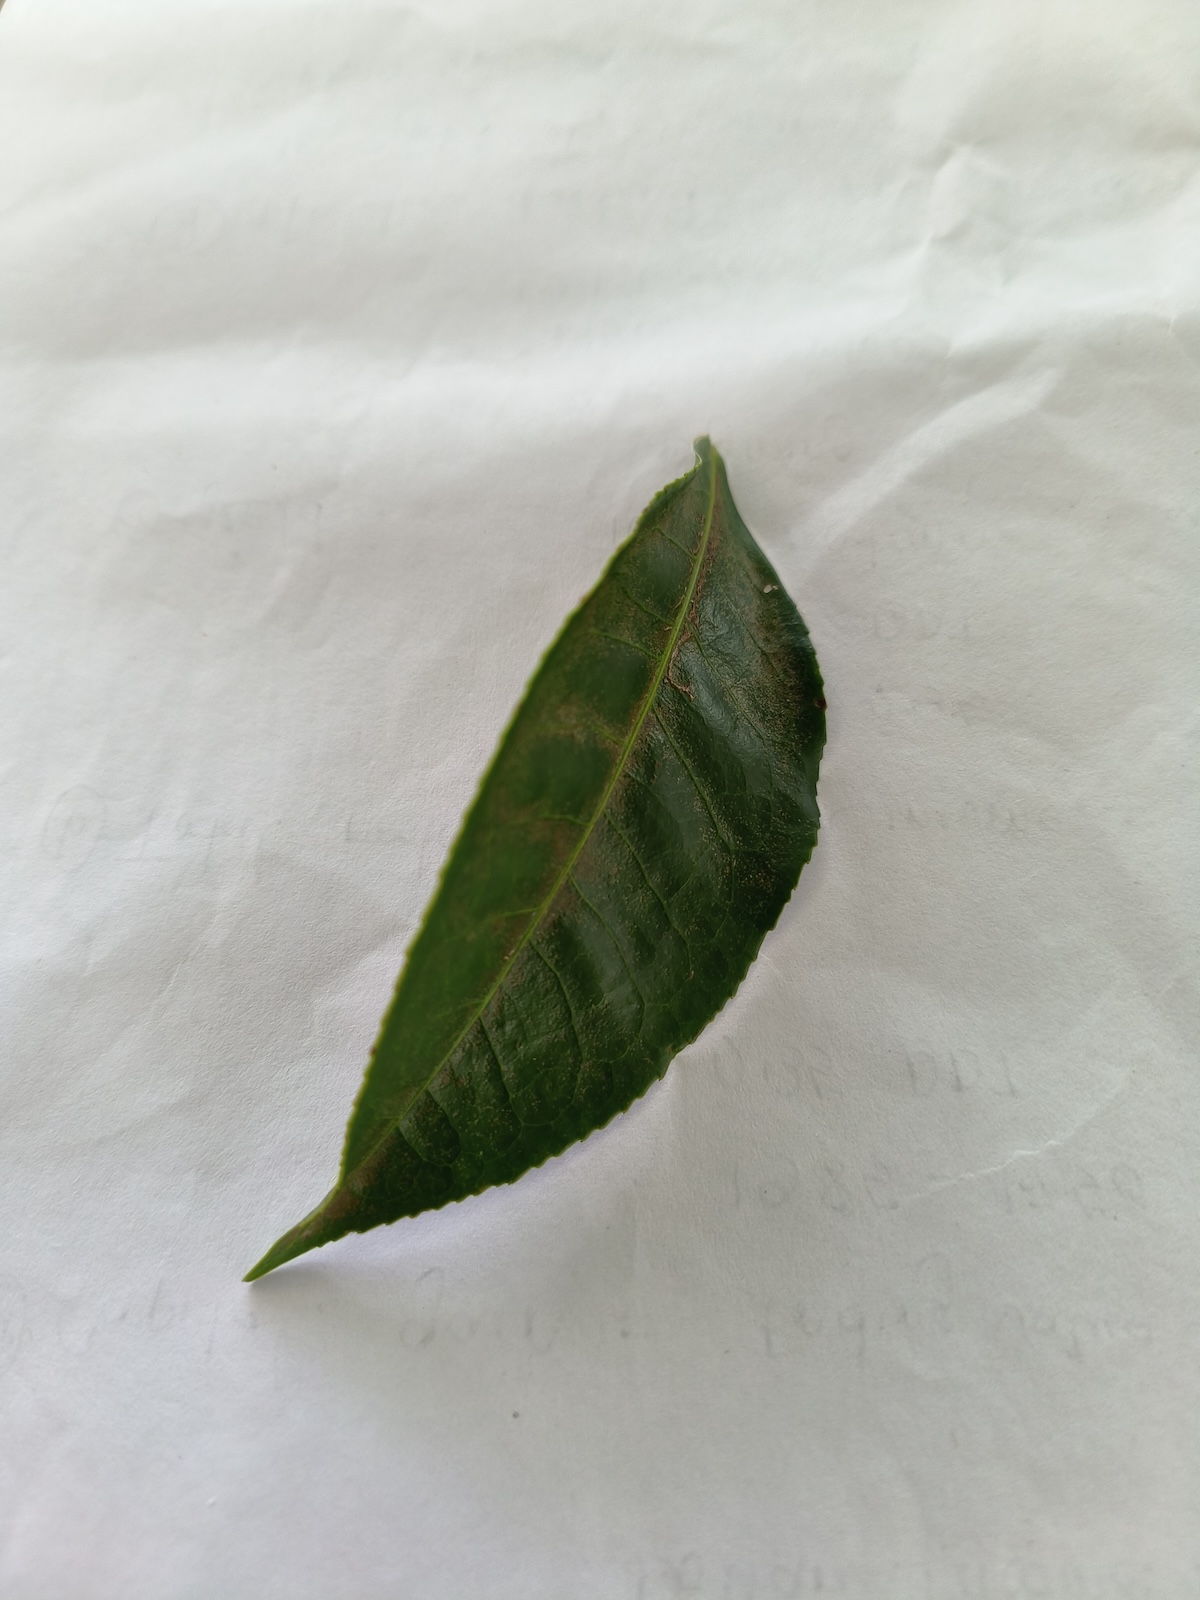
Label: Red spider